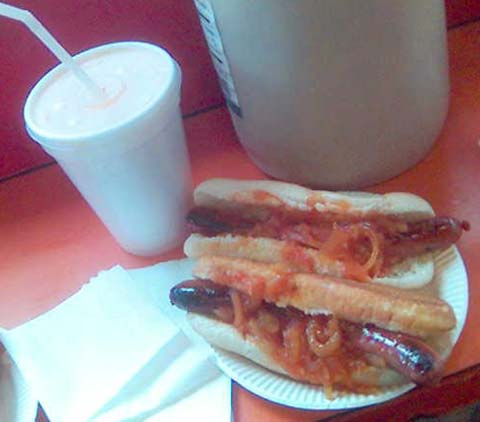
user: Given an image and a question. Answer the question in a short answer. Question: What common topping is on the hotdogs? Short Answer:
assistant: ketchup